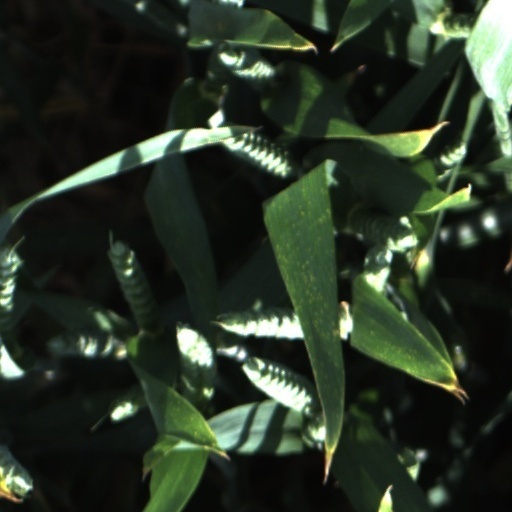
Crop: wheat